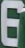
Number: 6